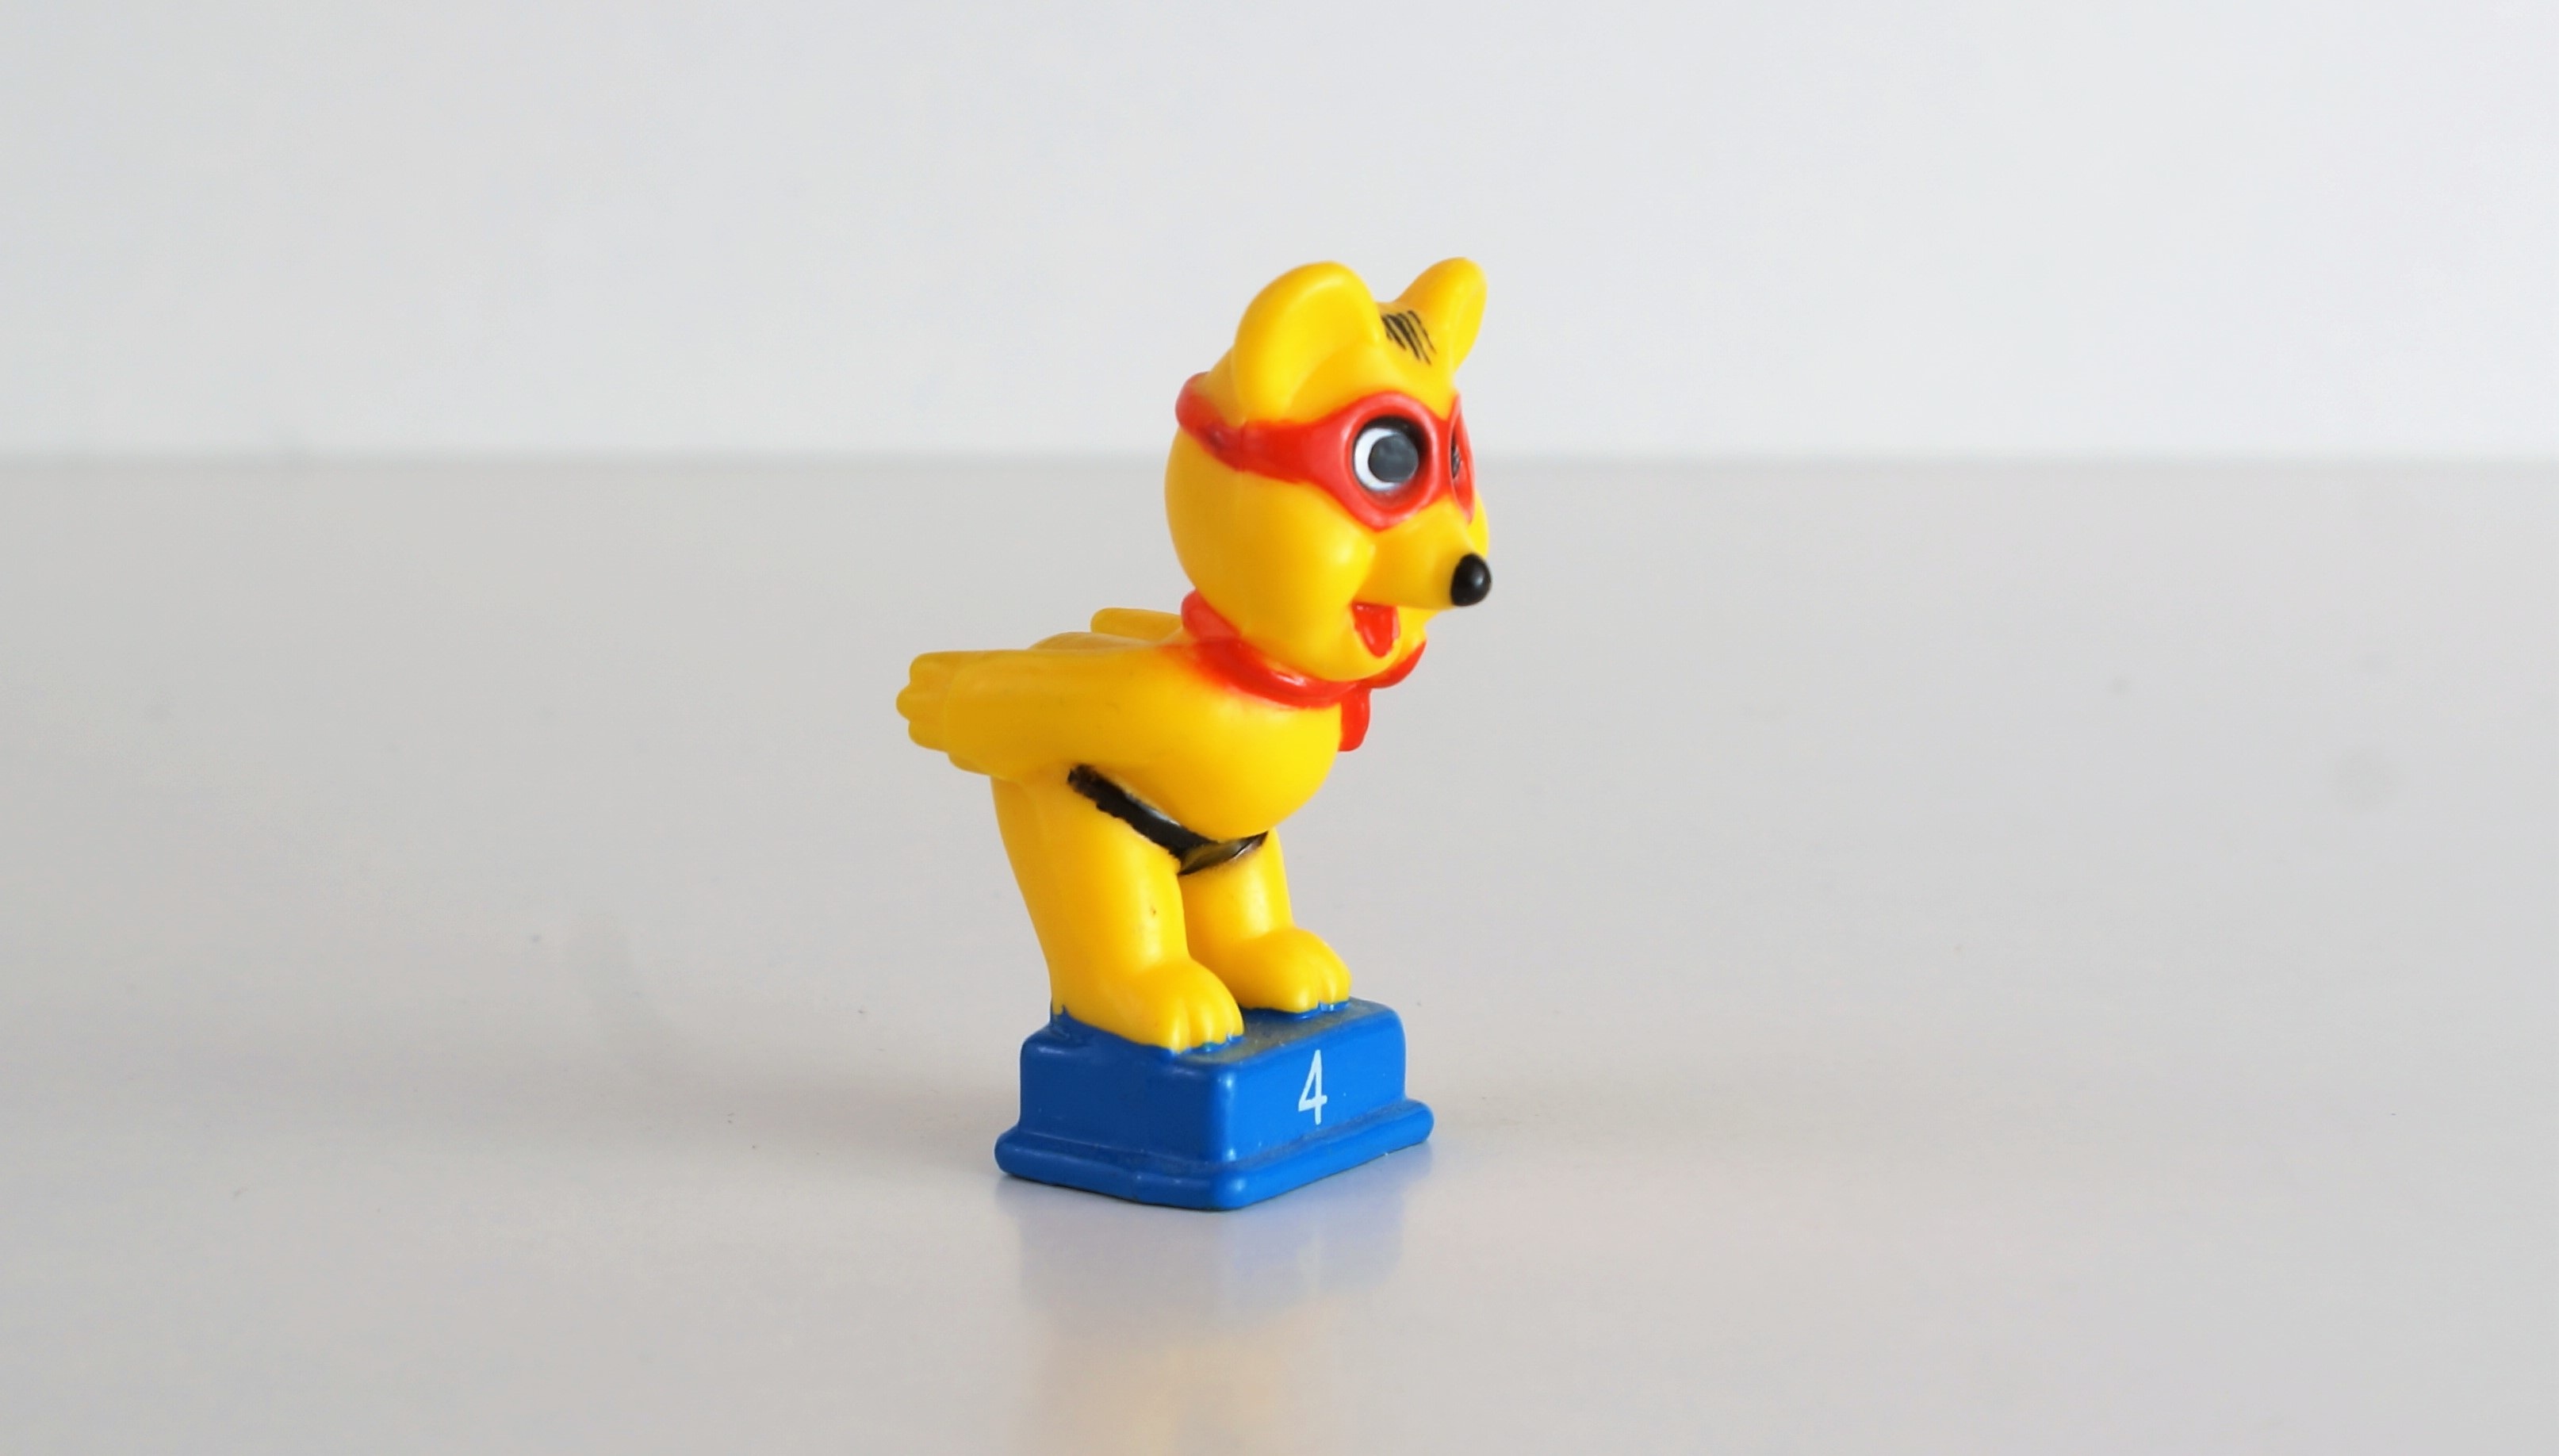
haribo, gummi bears, fruit jelly, bear, delicious, sweetness, nibble, sweet, gummib rchen, candy